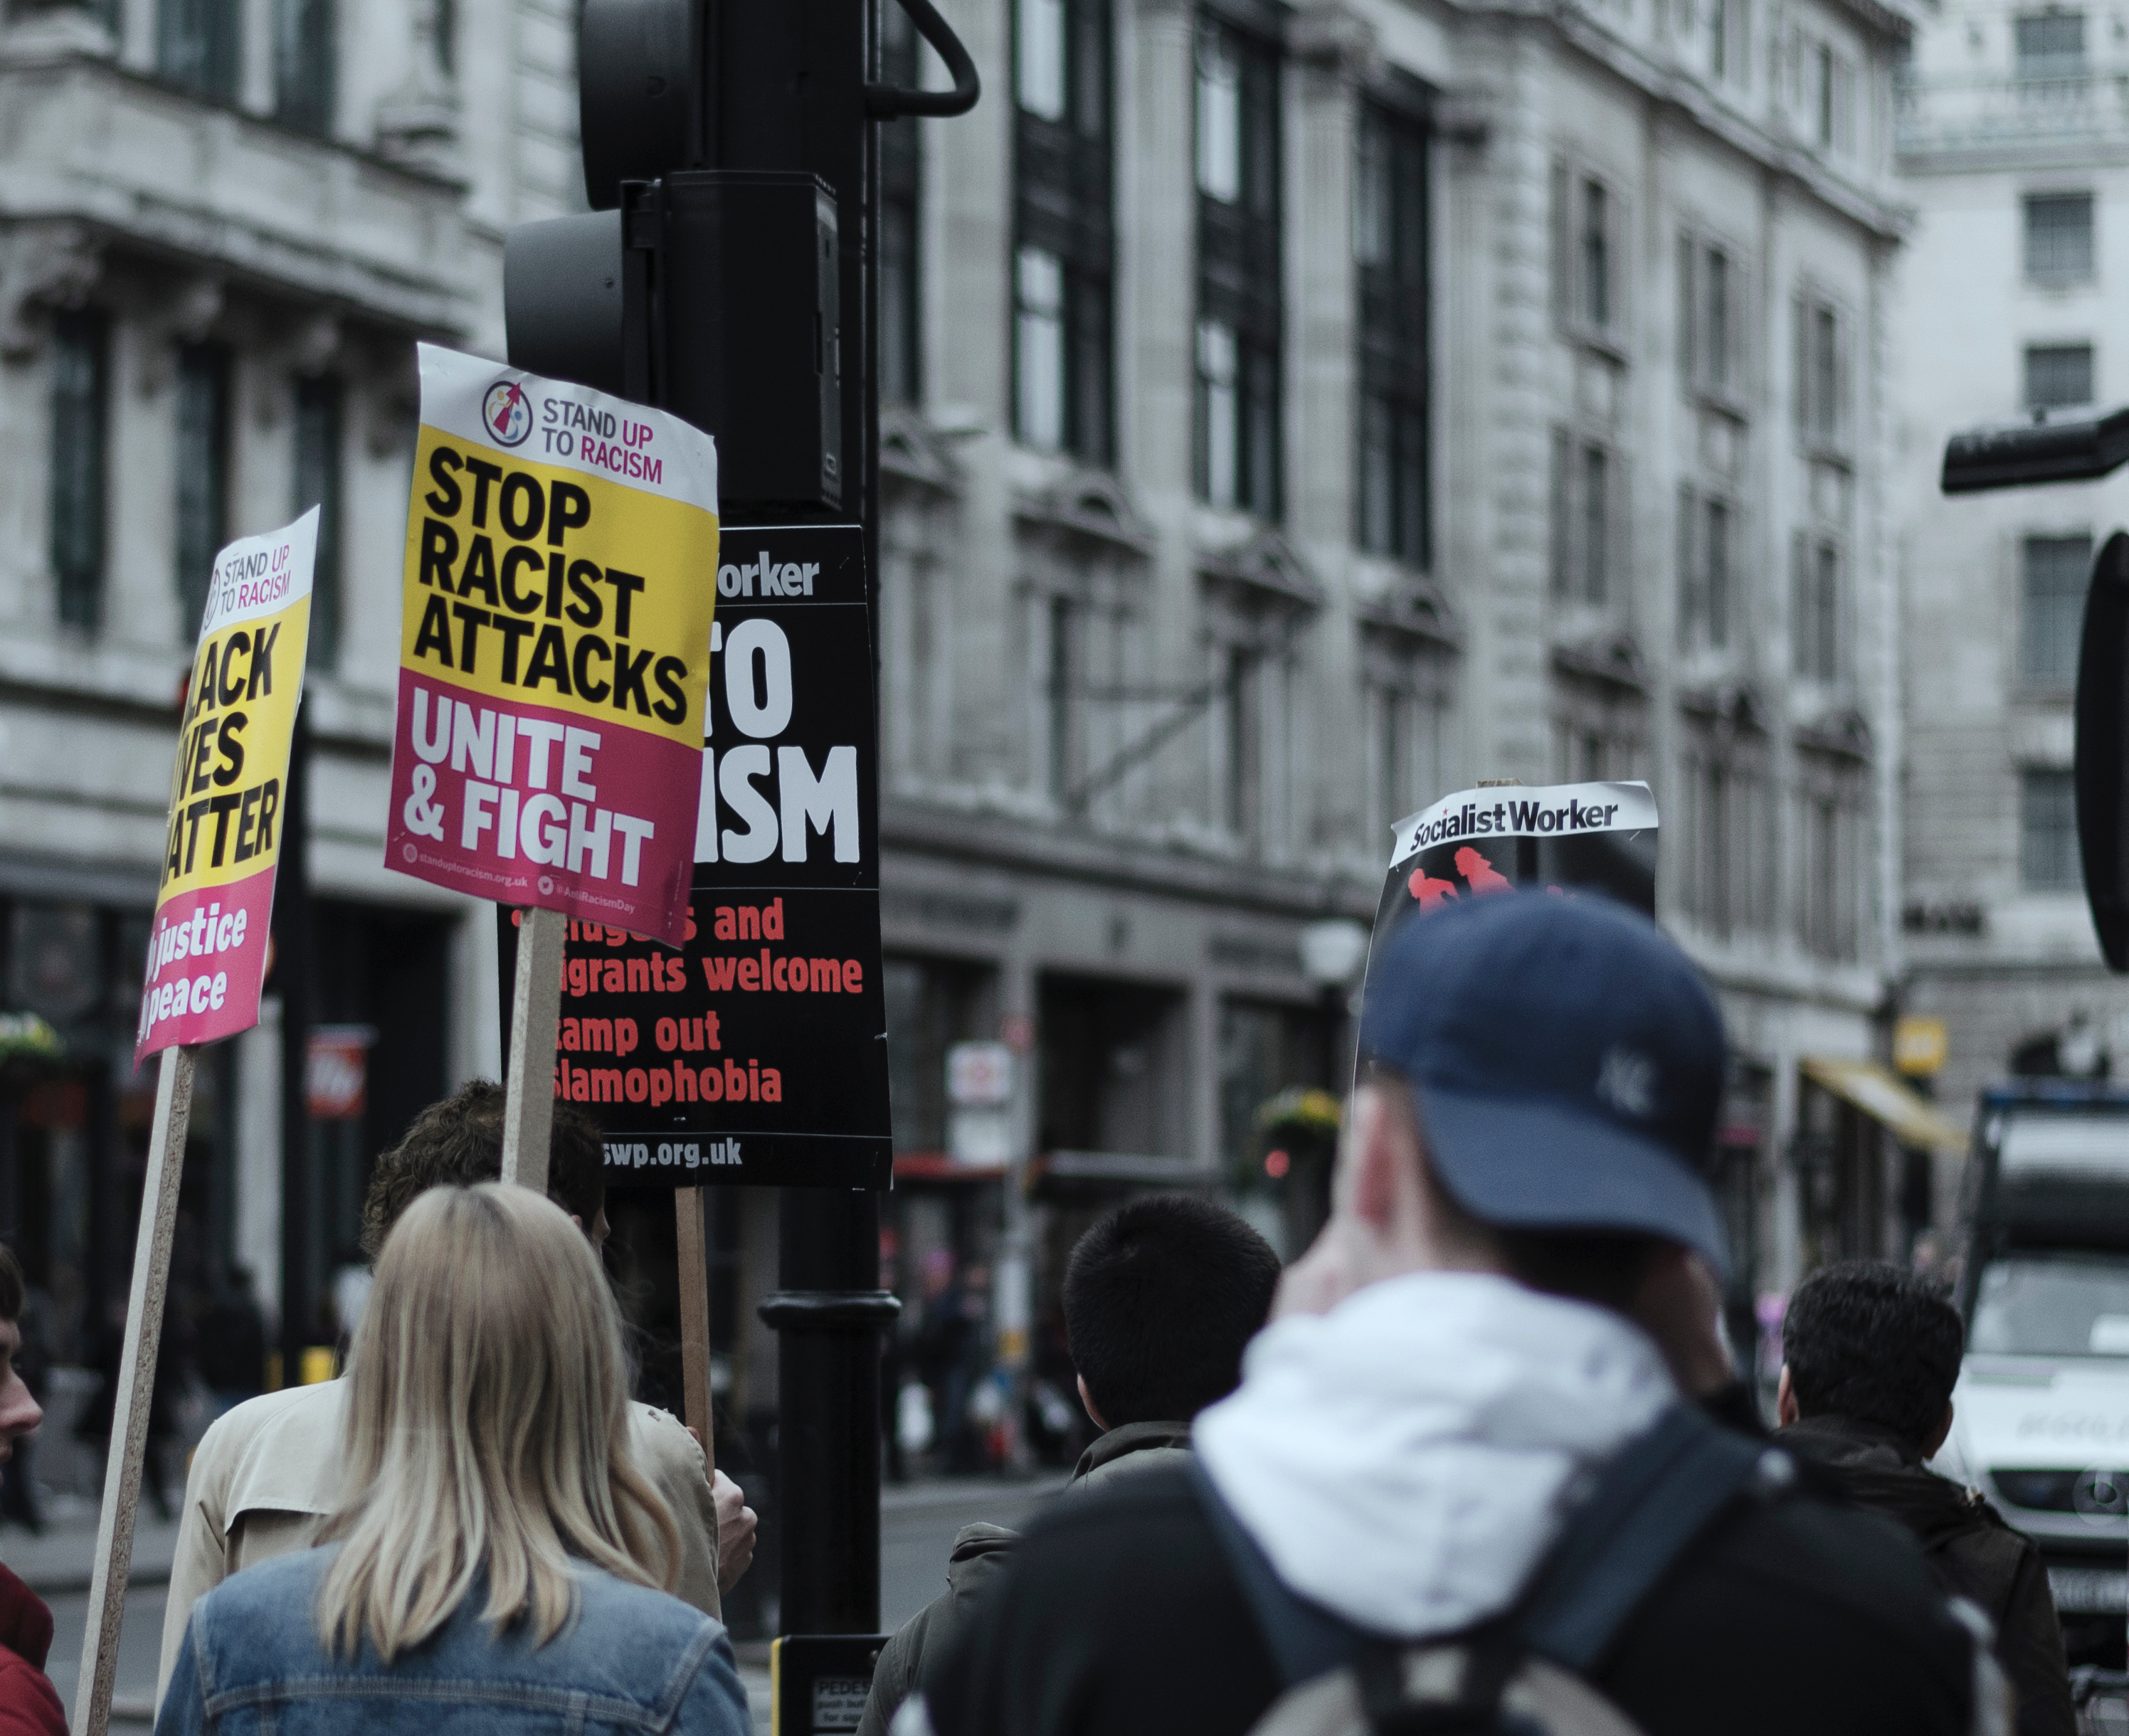
pedestrian, road, street, crowd, infrastructure, demonstration, protest, urban area